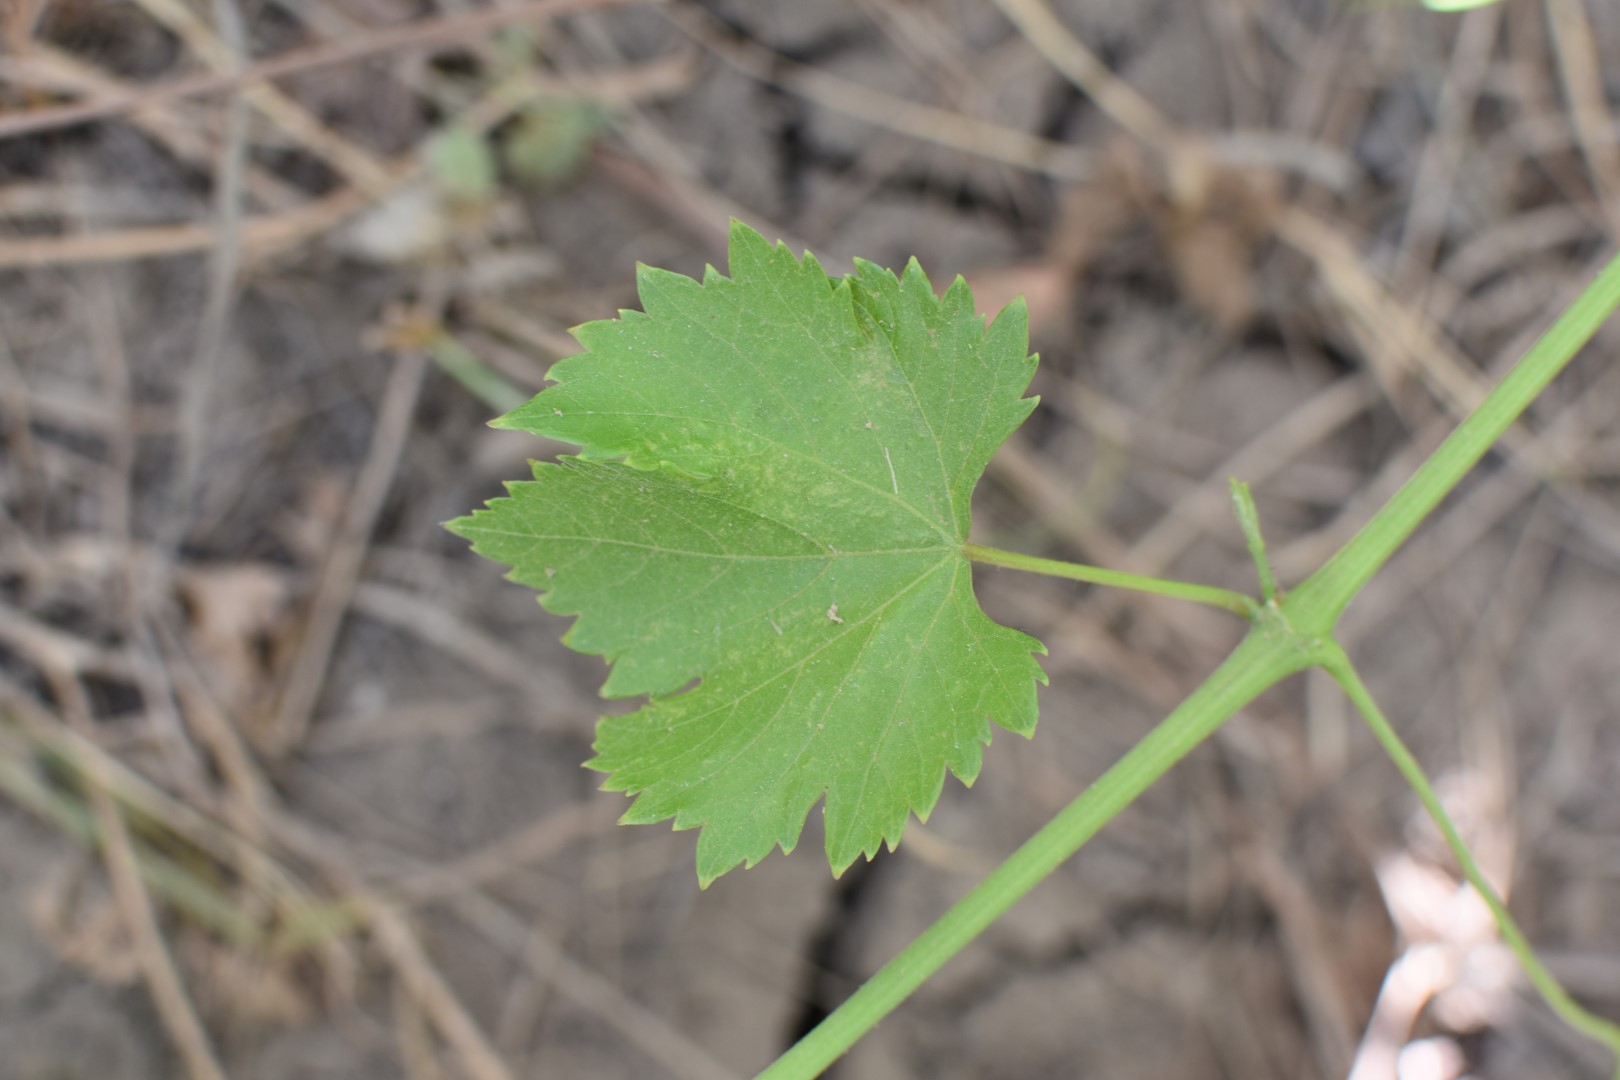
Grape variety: Halawani